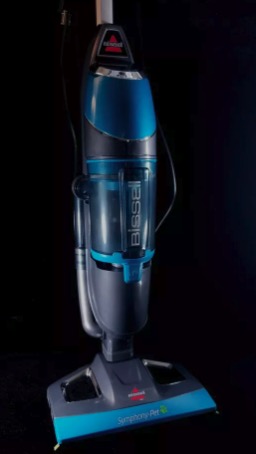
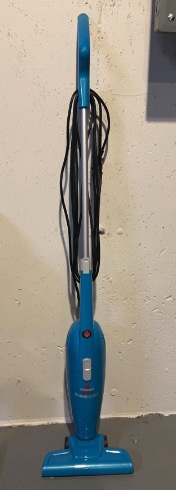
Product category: items_vacuum
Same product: no